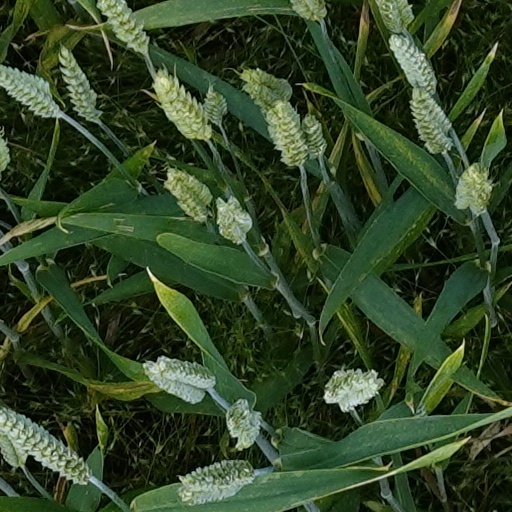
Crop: wheat